George Clooney

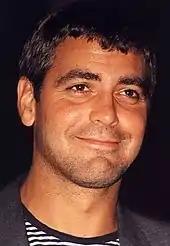
Clooney in 1995

Clooney's first role was as an extra in the television miniseries "Centennial" in 1978, which was based on the novel of the same name by James A. Michener and was partly filmed in Clooney's hometown of Augusta, Kentucky. Clooney's first major role came in 1984 in the short-lived CBS sitcom "E/R" (not to be confused with "ER", the long-running medical drama). He played a handyman on the series "The Facts of Life" and appeared as Bobby Hopkins, a detective, on an episode of "The Golden Girls". In 1986, Clooney made his theater debut in the play "Vicious" about Sex Pistols musician Sid Vicious.